First Church of Christ, Scientist (Riverside, California)

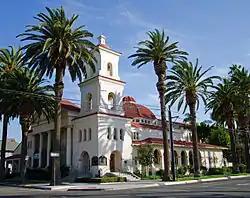

First Church of Christ, Scientist, built in 1901, is an historic Mission Revival-style Christian Science church located at 3606 Lemon Street in Riverside, California. It has been called: "the church that introduced Christian Science to Southern California." It was designed by noted Los Angeles architect Arthur Burnett Benton. On September 22, 1992, First Church of Christ, Scientist, was added to the National Register of Historic Places. It is still listed in the "Christian Science Journal" as an active Christian Science church.